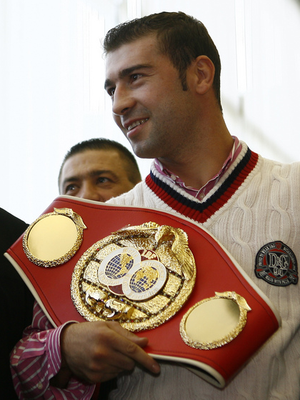
Lucian Bute
Lucian Bute er en rumænsk-canadisk professionel bokser der kæmper for Montreal, Quebec i Canada. Bute er tidligere IBF super-mellemvægtmester og tidligere #1 supermellemvægter i verden af The Ring Magazine. Han har mindeværdige sejre over Librado Andrade, Edison Miranda, Jesse Brinkley, Brian Magee, Glen Johnson og tabt sine to nederlag til Carl Froch og Jean Pascal.